Steven Appleby

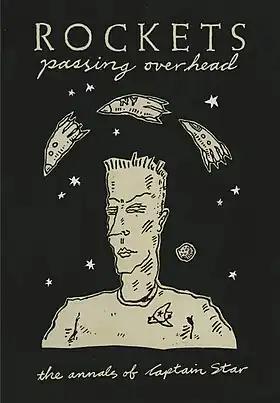
"Captain Star illustration for a tea towel design", from "Rockets Passing Overhead" comic strip; 1987.

In 1987, animator and commercials director Pete Bishop approached Appleby, suggesting they work together. Their meeting led to various "Captain Star" short animations, a series of TV commercials and the development of the "Captain Star" TV series (with Frank Cottrell-Boyce). The pilot, written by Cottrell-Boyce, was made in the Assorted Images building. "Captain Star" (featuring the voices of Adrian Edmondson, Richard E. Grant, Denica Fairman, Gary Martin and Kerry Shale) aired on CITV in the UK in 1997 and was seen on various networks throughout the world, including Teletoon (Canada), YLE (Finland), Canal+ (France), ZDF (Germany) and Nickelodeon. One series of 13 episodes was made.